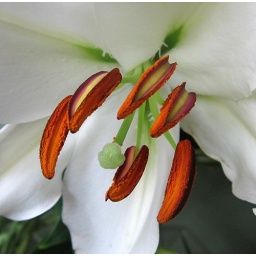
Spotted in a bouquet - when walking past the florist shop.  LILY